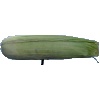
Label: corn_husk